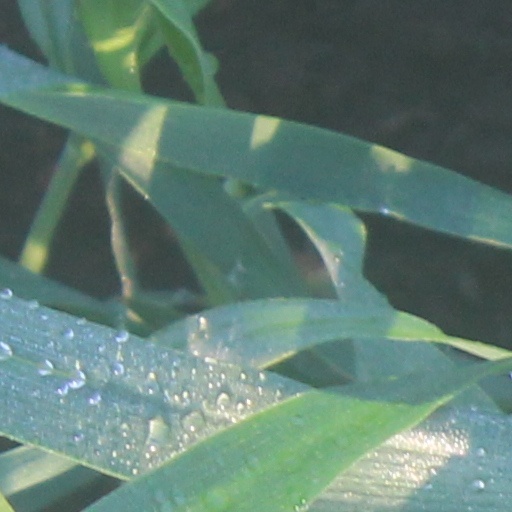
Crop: wheat